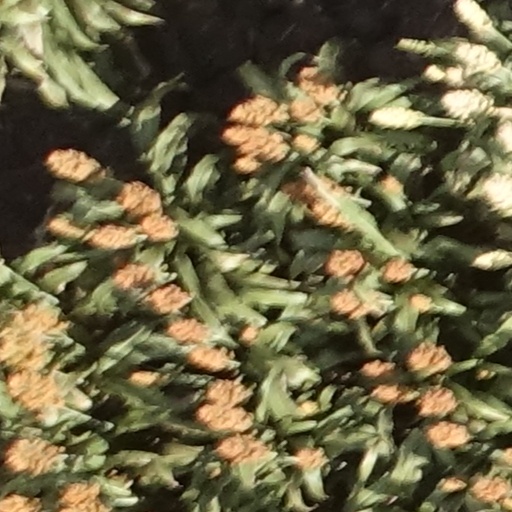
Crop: sorghum